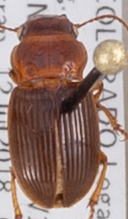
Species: Cratacanthus dubius
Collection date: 2018-07-12
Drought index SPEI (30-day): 0.792
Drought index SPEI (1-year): -0.33
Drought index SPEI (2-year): -0.418